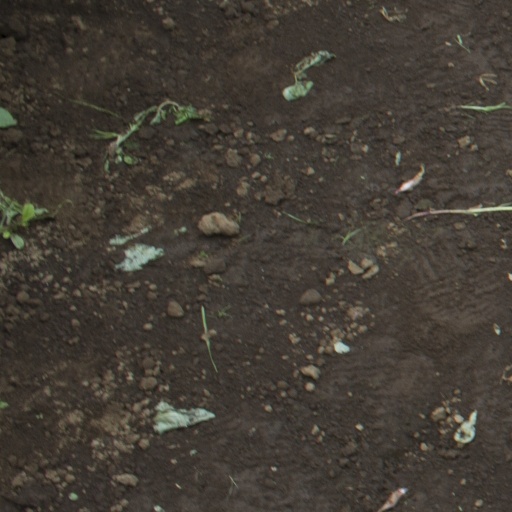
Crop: soybean